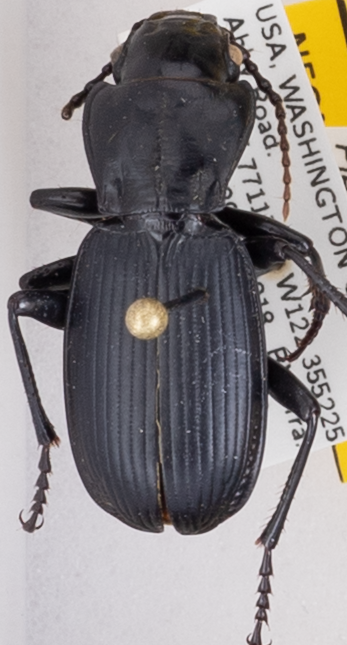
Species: Pterostichus lama
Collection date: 2018-05-29
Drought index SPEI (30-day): -2.09
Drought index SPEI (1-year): -0.256
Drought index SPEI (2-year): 0.71